Petraki Monastery

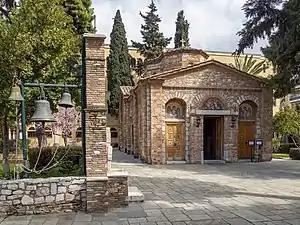

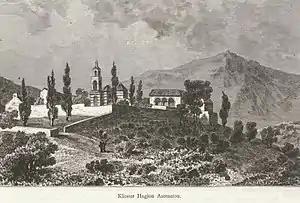
The monastery in the 1880s

The Monastery of the Holy Incorporeal Taxiarchs (Άγιοι Ασώματοι Ταξιάρχες), commonly known as Petraki Monastery (Μονή Πετράκη, "Monastery of Petrakis"), is a Byzantine-era monastery in Kolonaki, Athens. It serves as the seat of the Holy Synod of the Church of Greece.